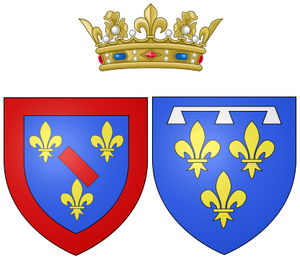
Les titres de prince et princesse de Conti sont portés par les branches cadettes de la maison française de Bourbon-Condé. Sous l'Ancien Régime, leurs titulaires étaient considérés comme princes et princesses du sang.
Louise-Diane d'Orléans, dite « Mademoiselle de Chartres », princesse de Conti en 1732, est une aristocrate française née à Paris le 27 juin 1716 et morte au château d'Issy le 26 septembre 1736.